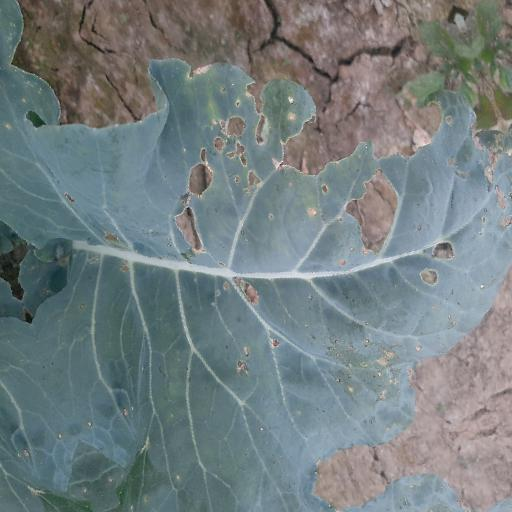
Label: Black Rot